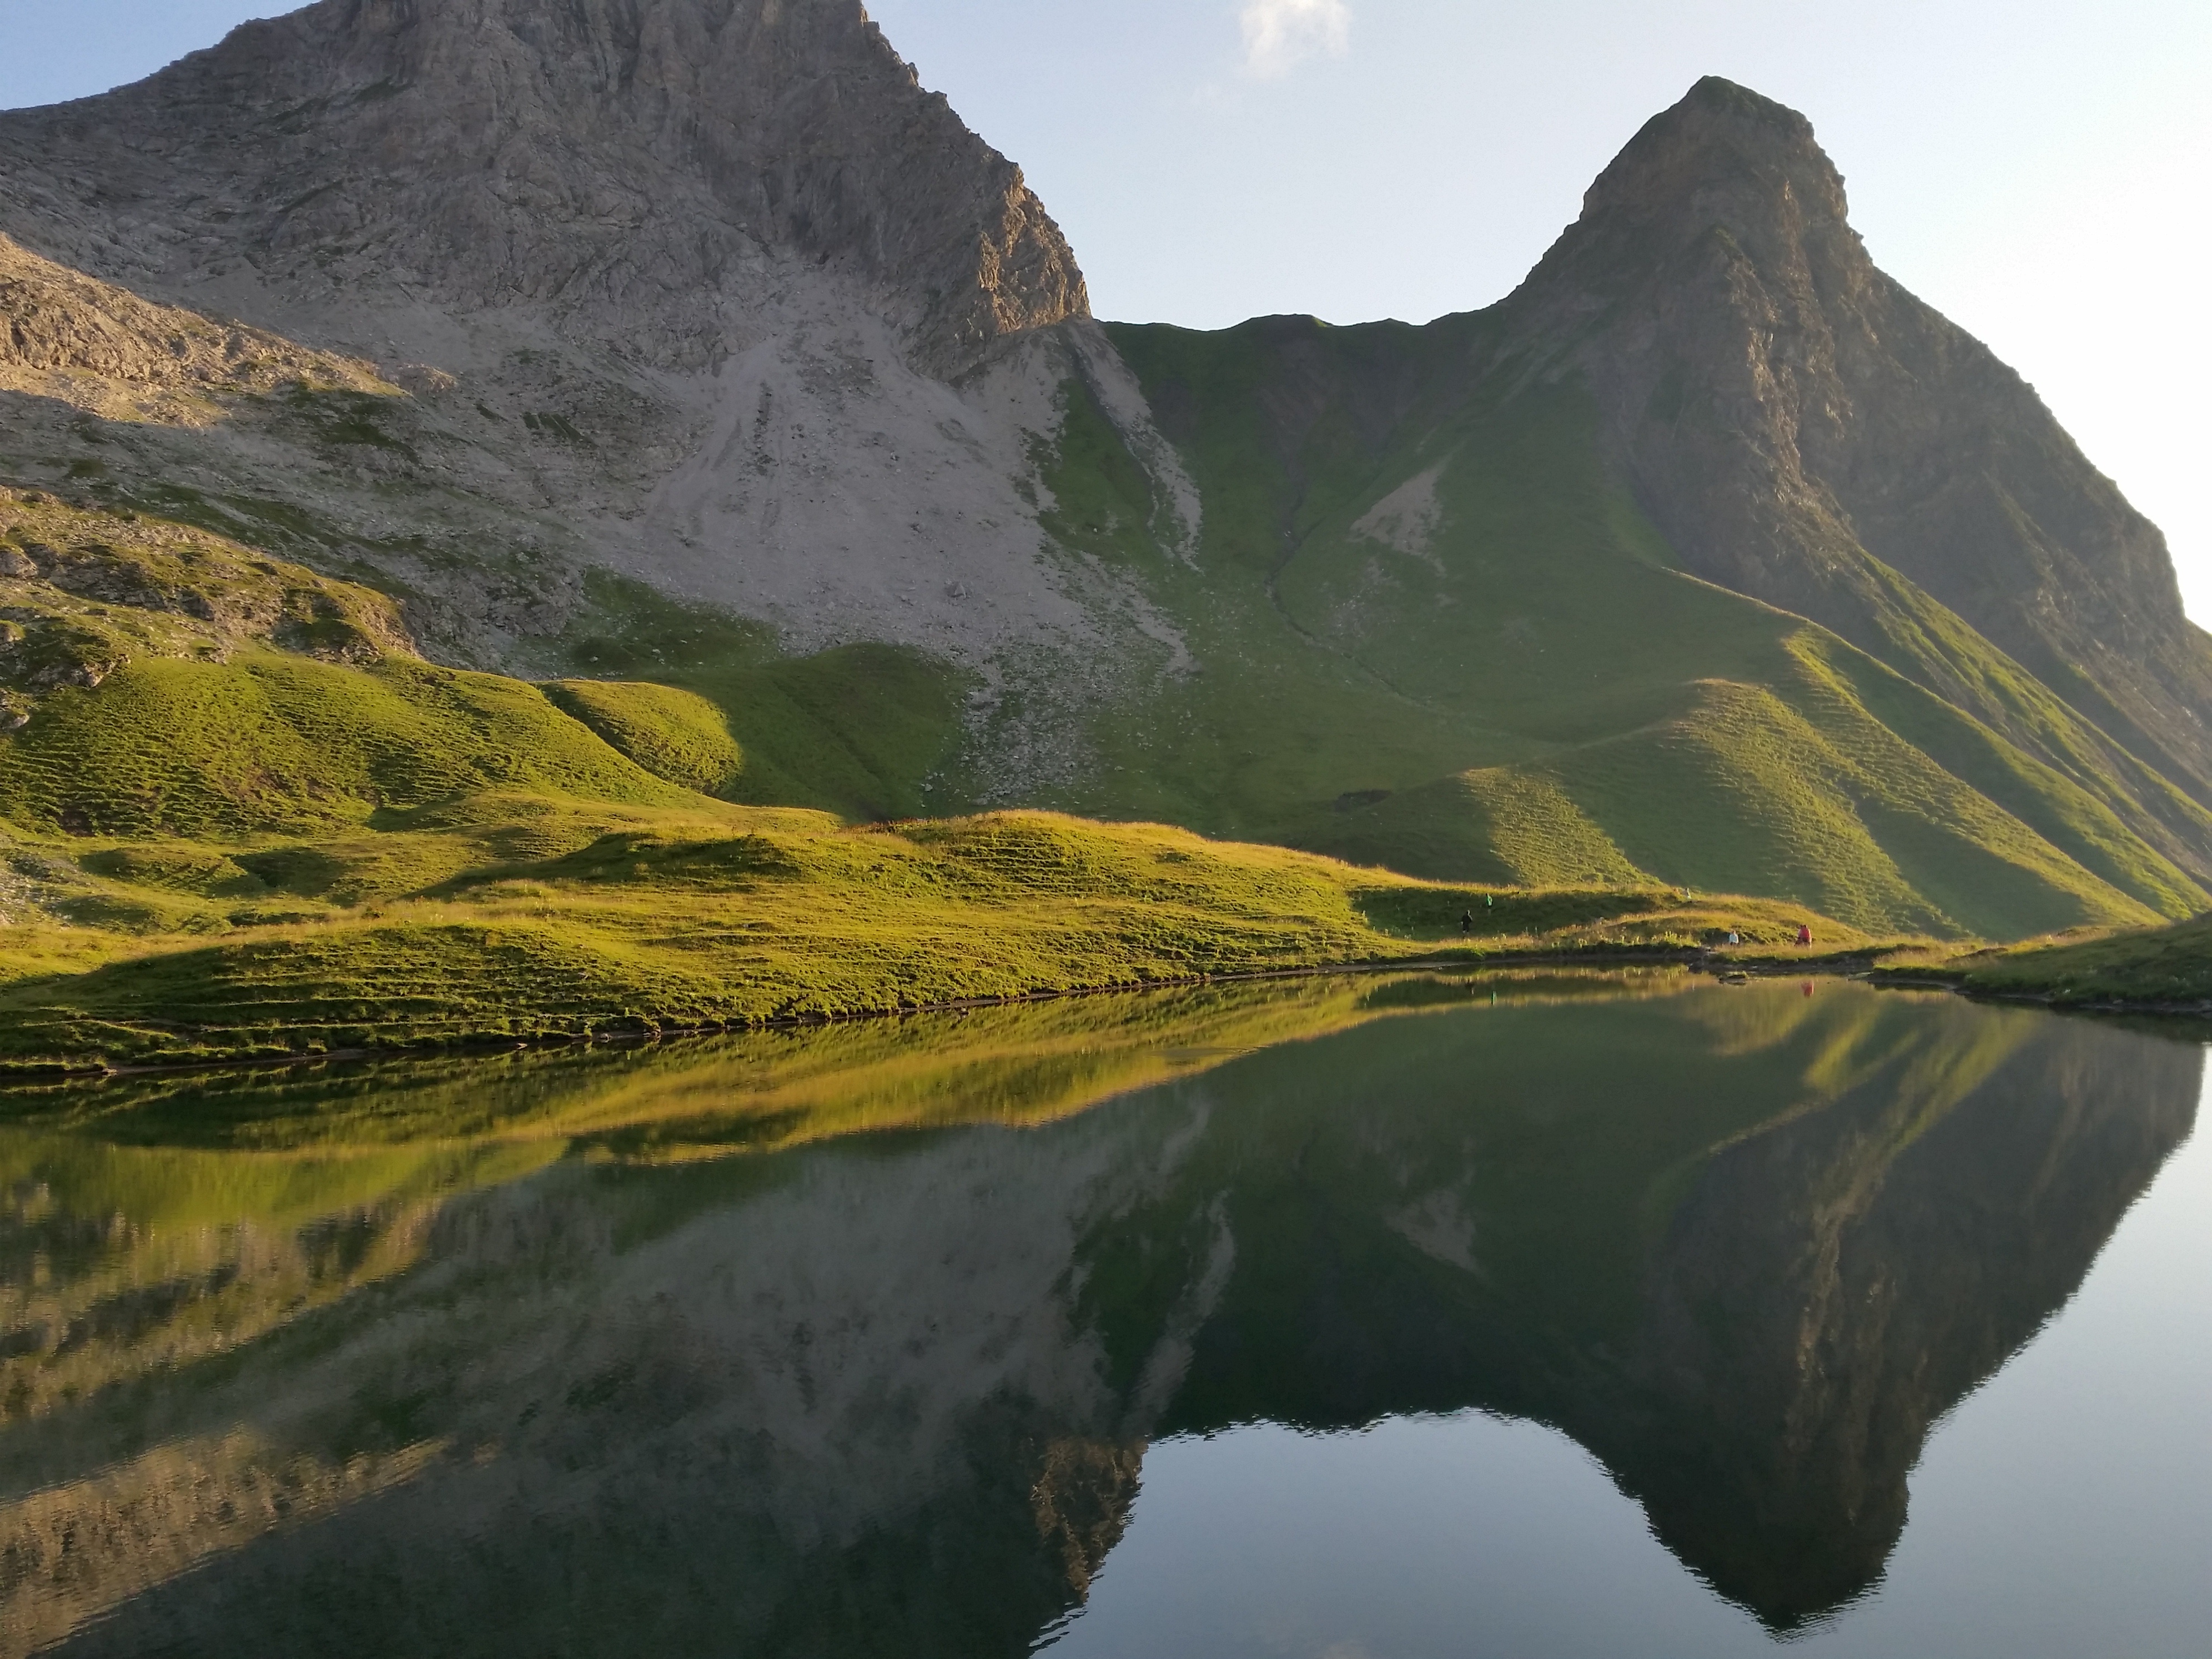
landscape, water, nature, wilderness, mountain, hill, lake, valley, mountain range, pond, reflection, fjord, reservoir, highland, terrain, ridge, hills, alps, grassland, plateau, fell, loch, landform, mountain pass, geographical feature, atmospheric phenomenon, mountainous landforms, royalty free images